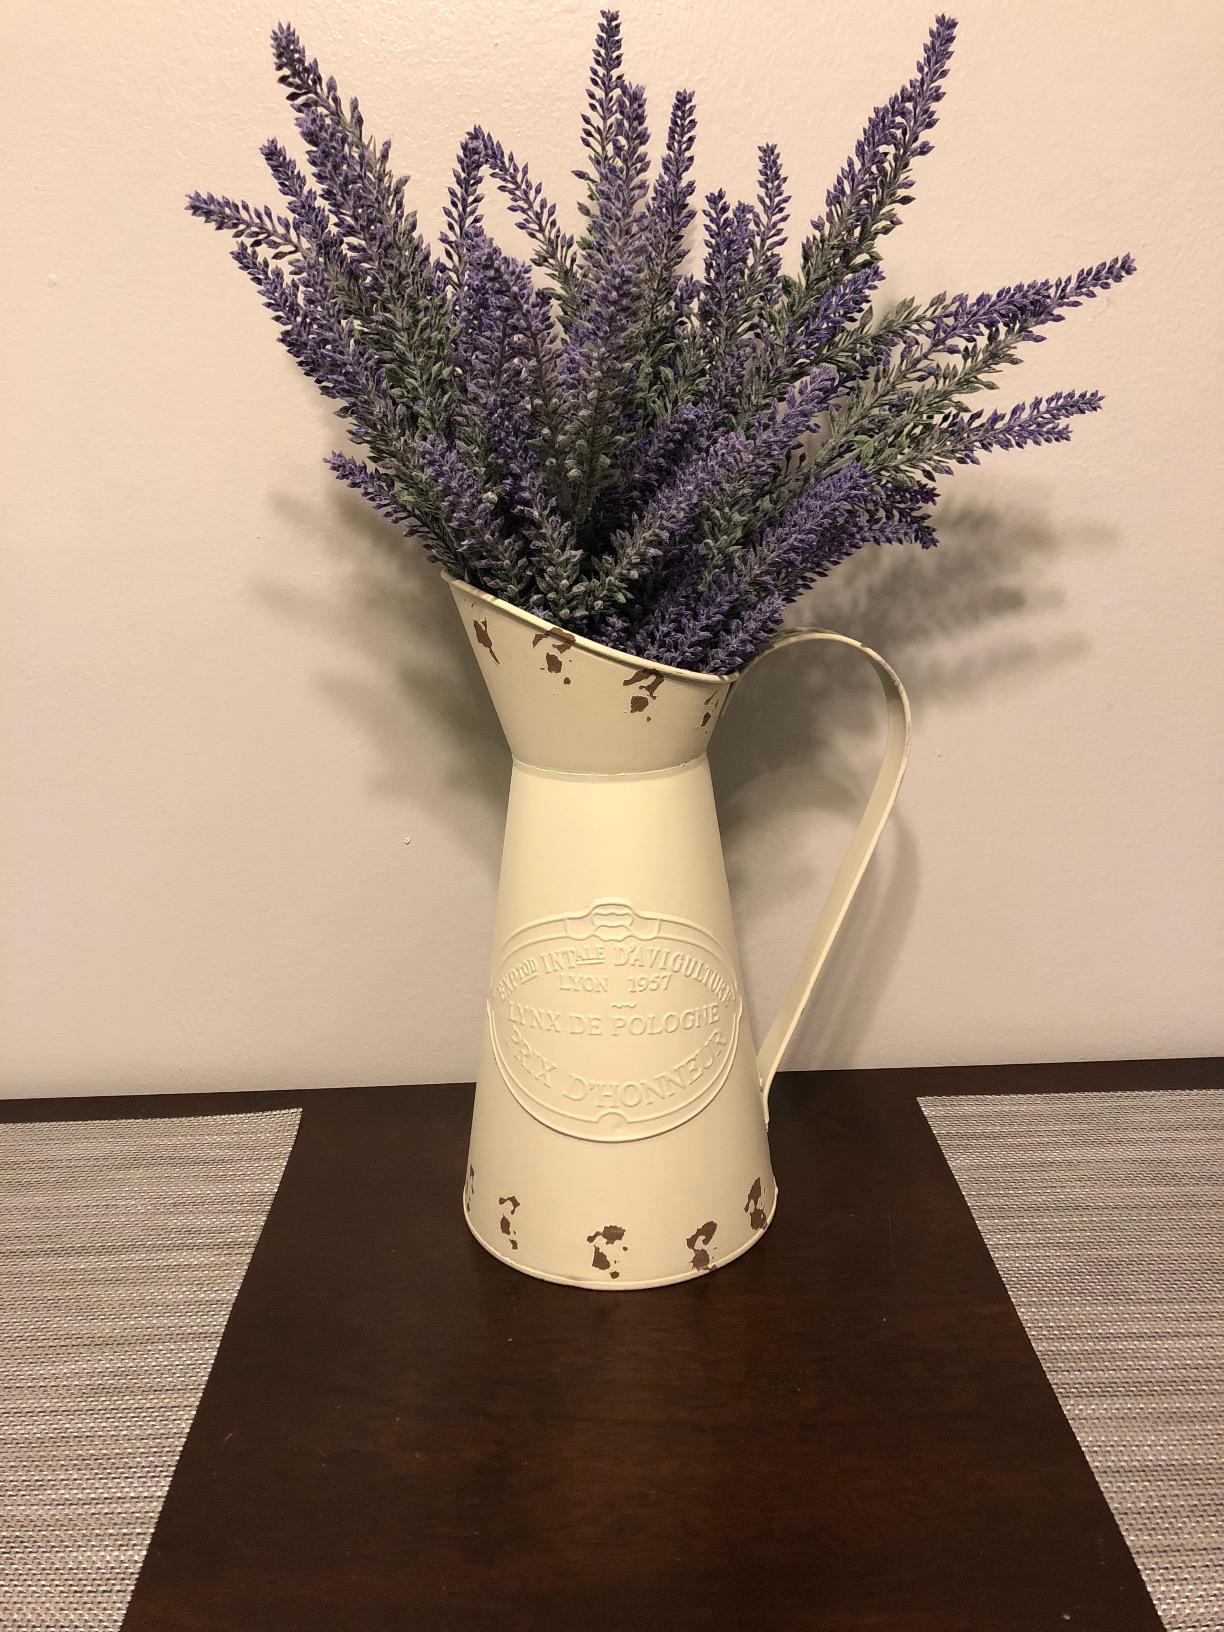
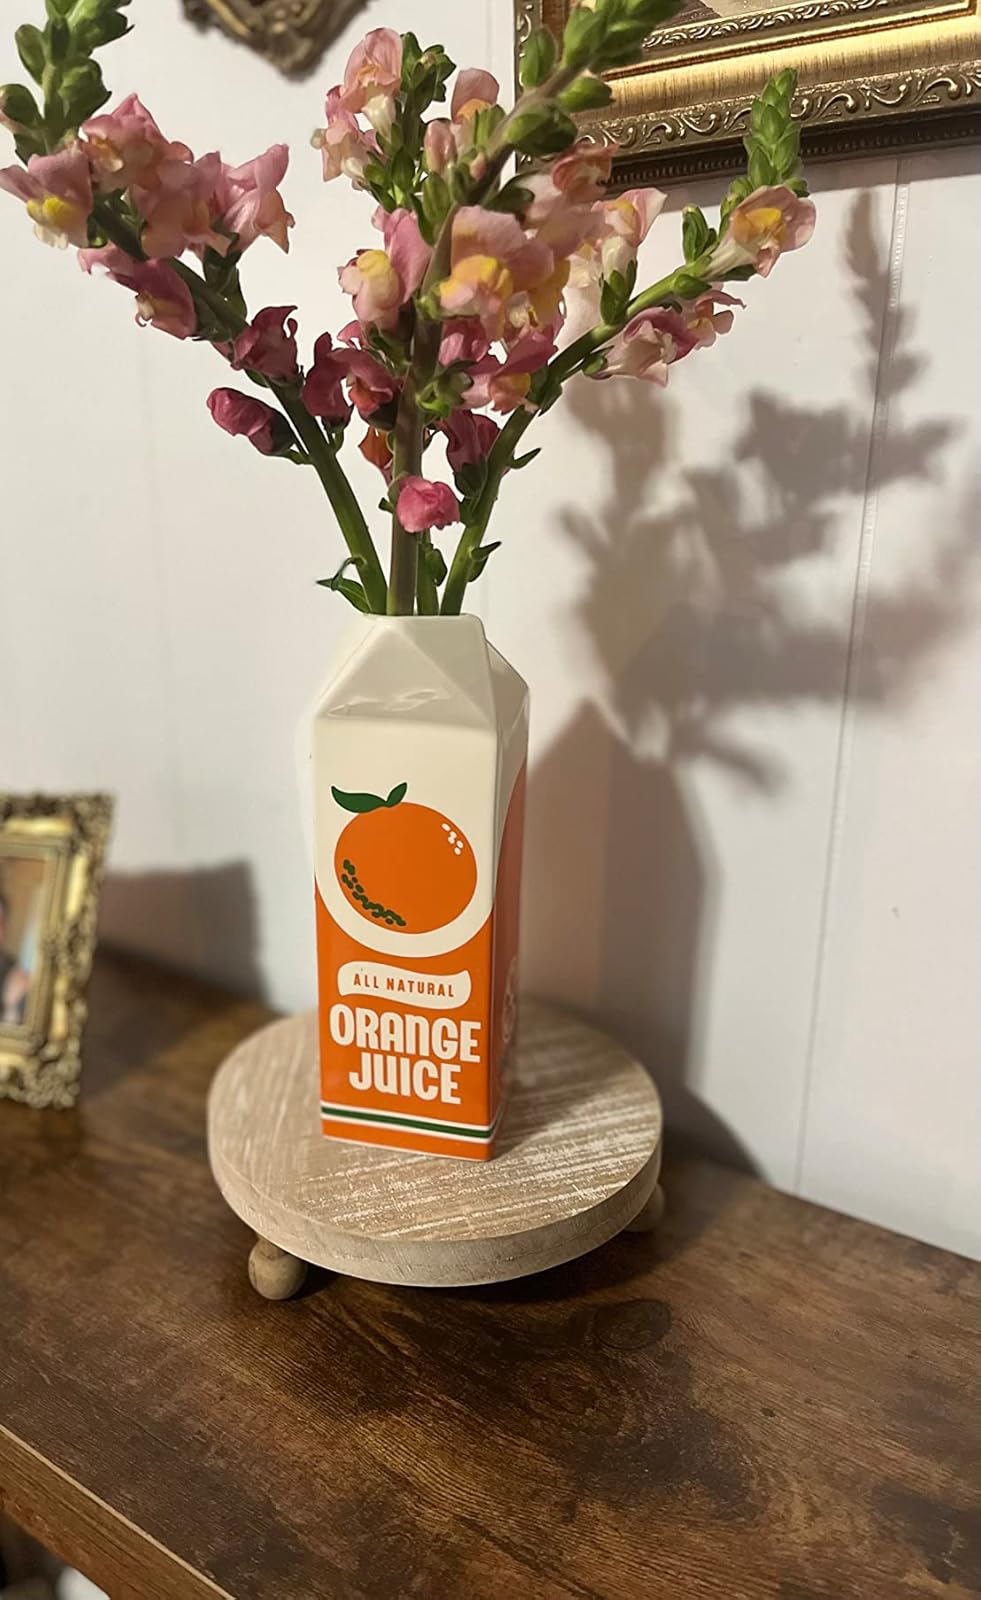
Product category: vase
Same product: no